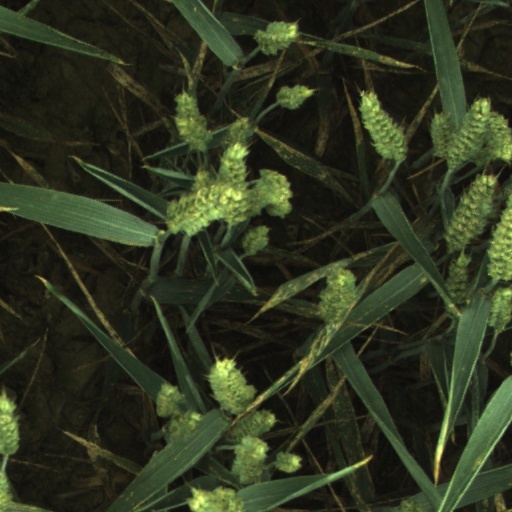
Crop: wheat